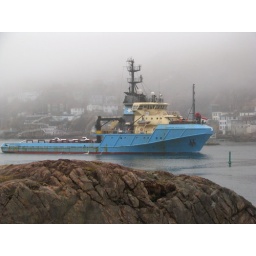
The fog had just rolled in from off the coast when I spotted this tug leaving the harbour.